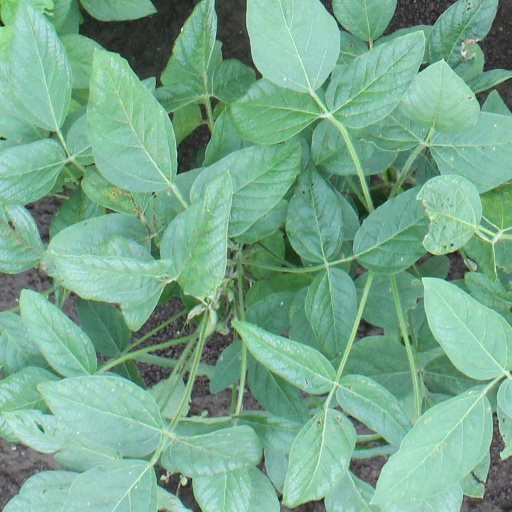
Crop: soybean